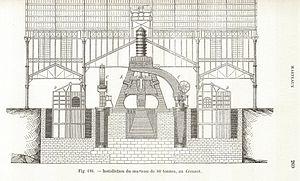
Marteau Pilon au Creusot. Image scannée dans
Le marteau-pilon du Creusot est un marteau-pilon doté d'un marteau de 100 tonnes, construit en 1875 et mis en service en 1877 par Schneider et Cⁱᵉ au Creusot. Il a été le plus puissant du monde jusqu'en 1891, lorsque celui de la Bethlehem Steel aux États-Unis, construit sous licence et d'une conception presque identique, le détrône avec un marteau de 125 tonnes.